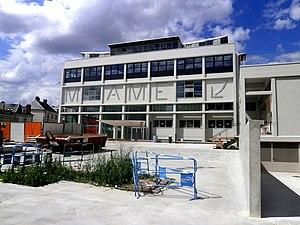
L'ancienne usine Mame, Tours
Lamartine est un quartier populaire de la ville de Tours en France. Situé à l'extrémité nord-ouest de la commune, il compte près de 5 600 habitants en 2012. Il est limité par le boulevard Tonnellé et la commune de La Riche à l'ouest, la rue de l'Hospitalité au sud, la rue de la Victoire à l'est et enfin la Loire au nord, tel que défini par l'Insee dans son partage de la commune en 22 îlots regroupés pour l'information statistique. Les quartiers Rabelais-Tonnellé et du Vieux-Tours sont limitrophes au sud et à l'est respectivement.
Ce tableau présente la liste de tous les monuments historiques classés ou inscrits dans la ville de Tours, Indre-et-Loire, en France.